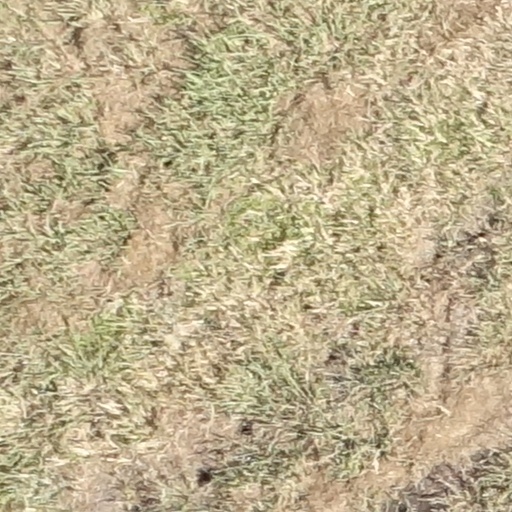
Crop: sorghum